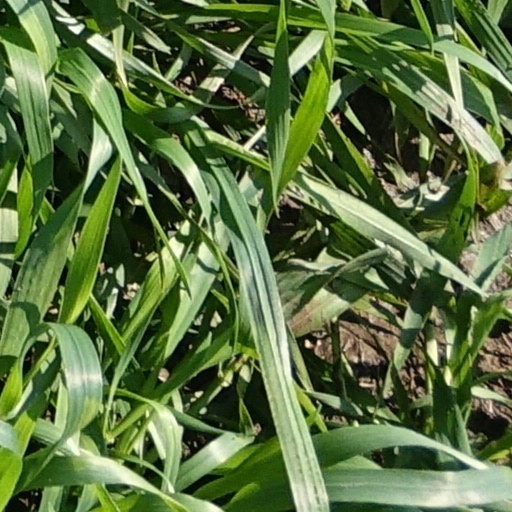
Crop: wheat